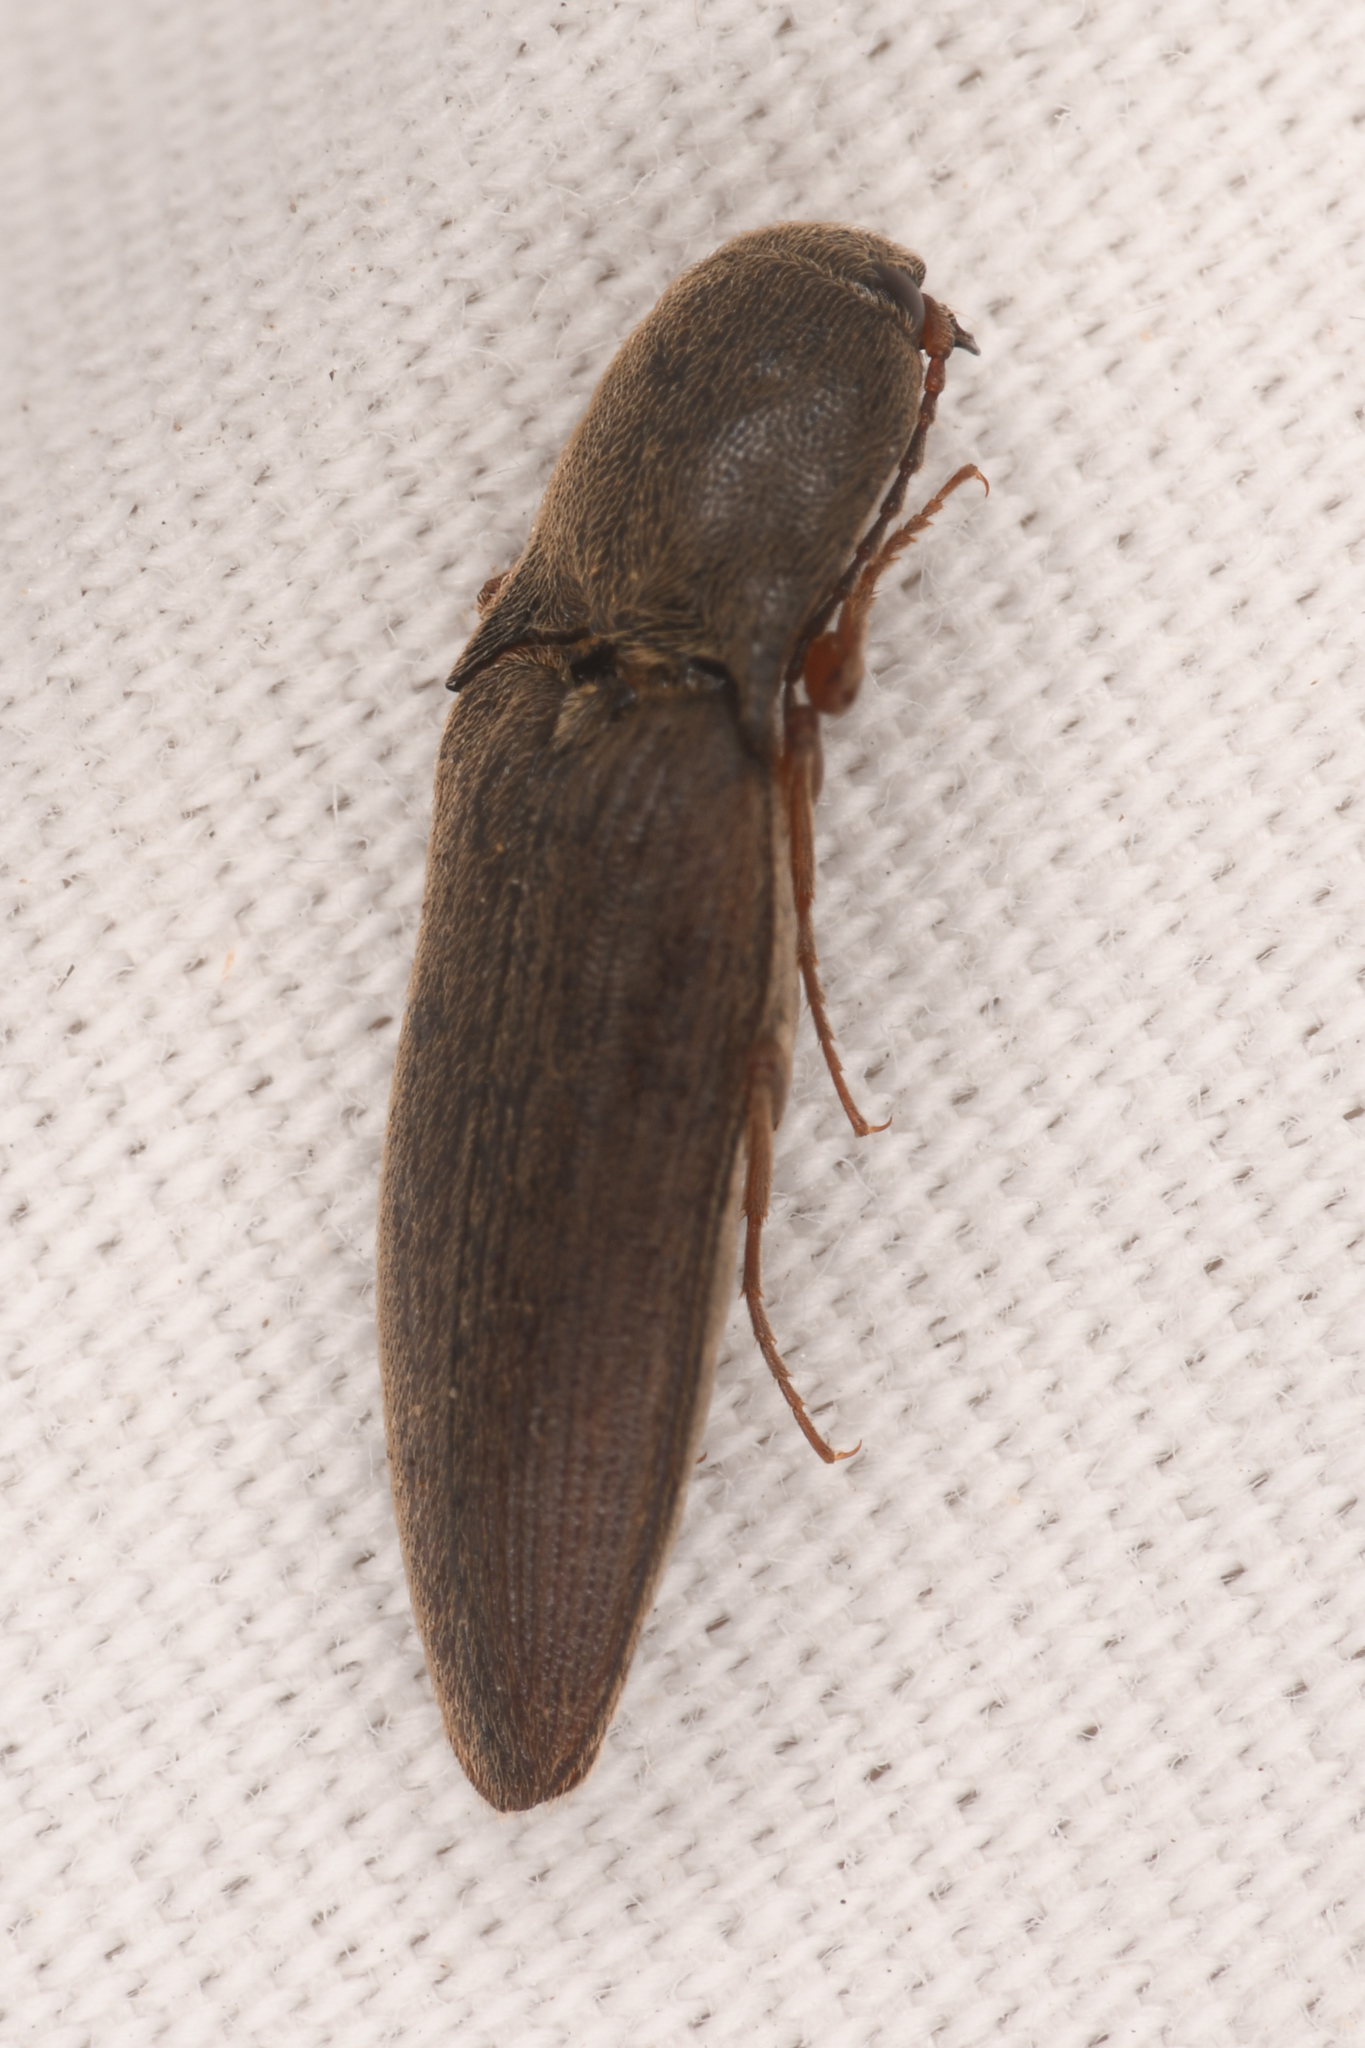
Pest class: clickbeetles_wireworms